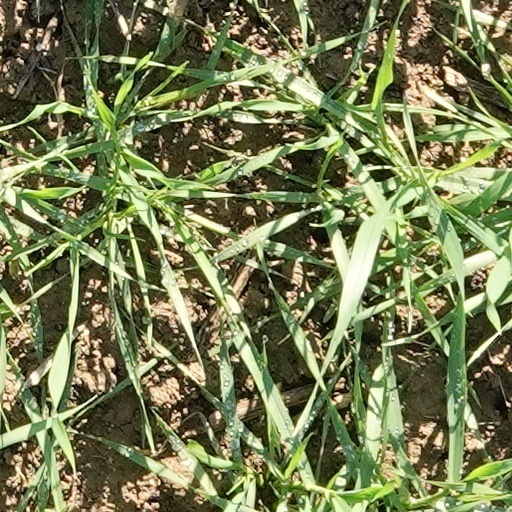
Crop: wheat